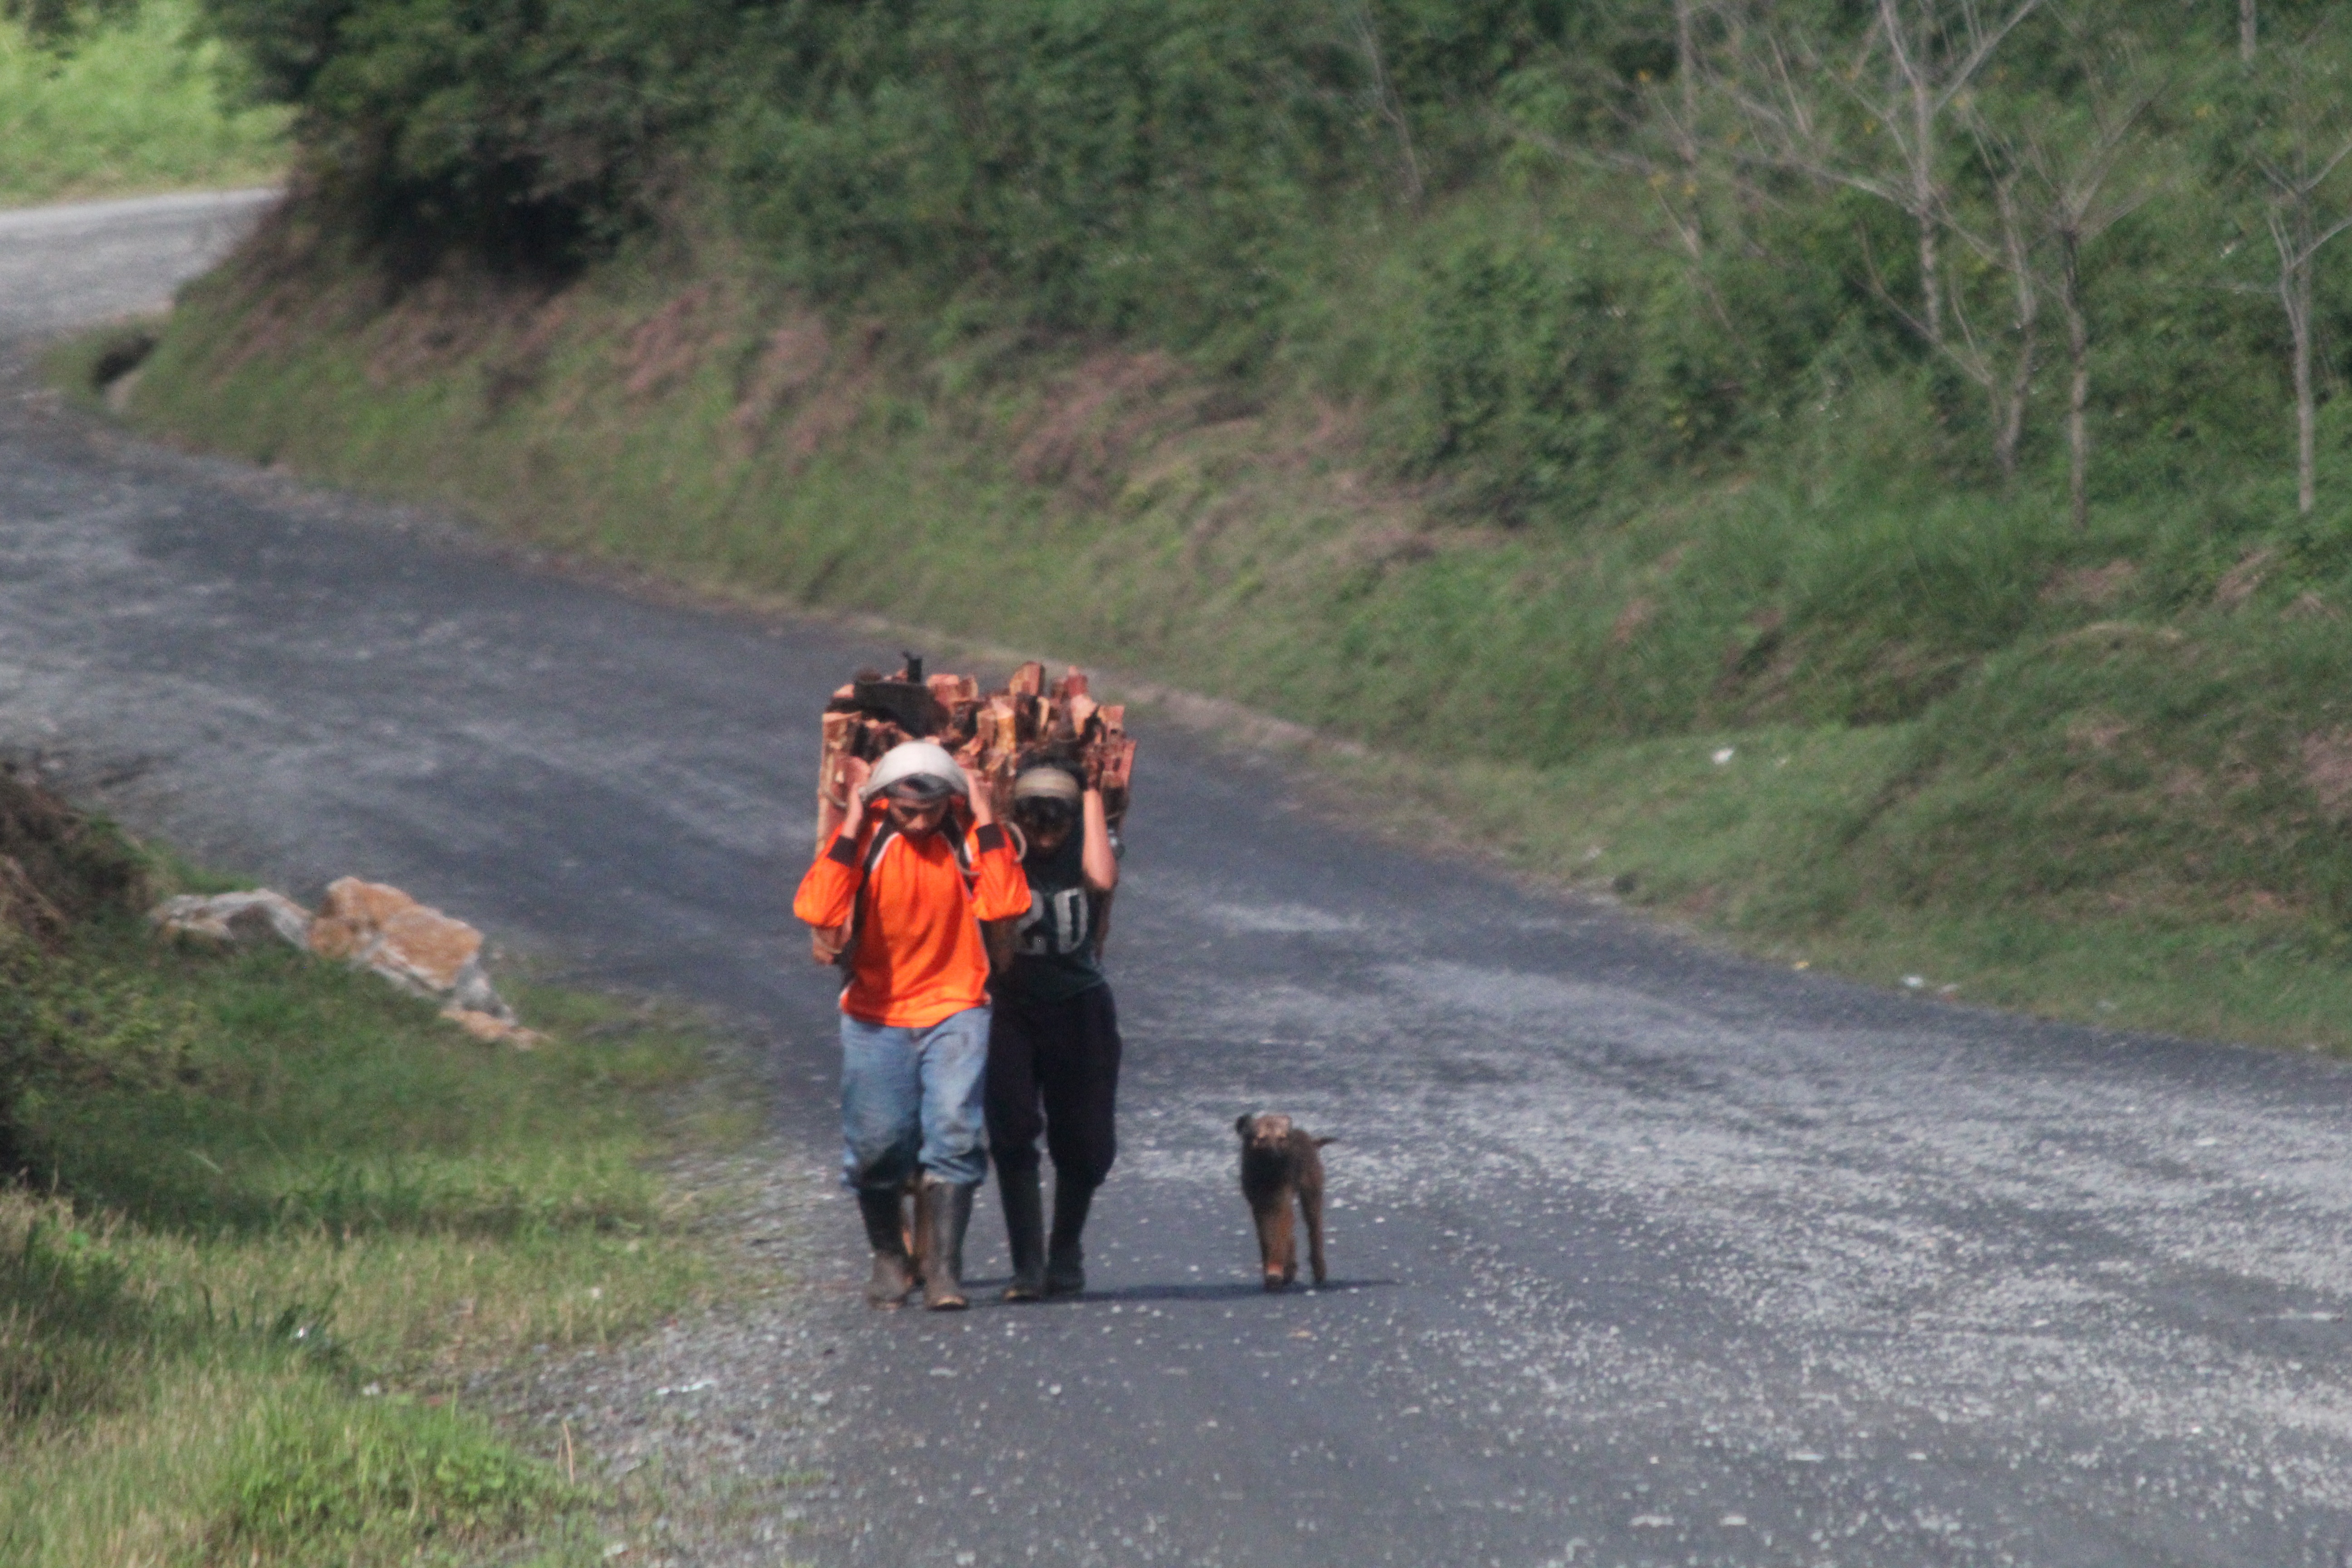
walking, trail, adventure, guatemala, altaverapaz, coban